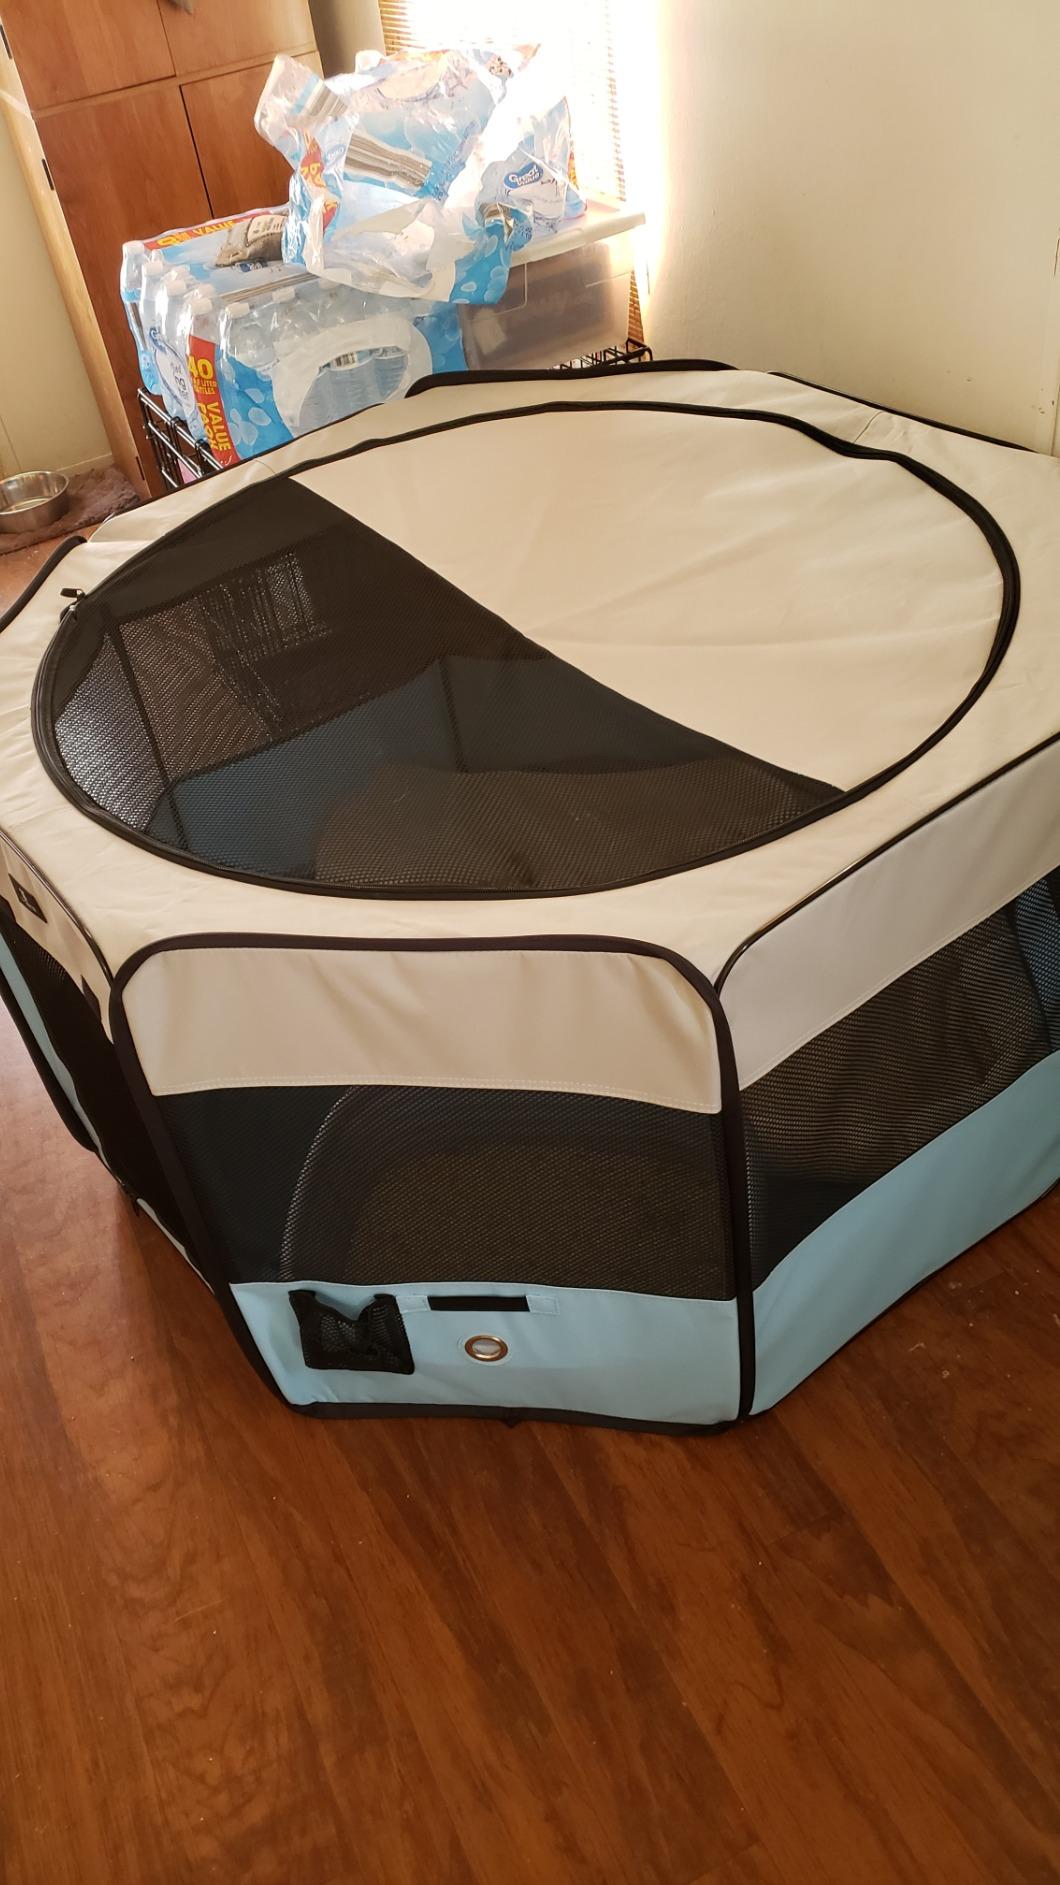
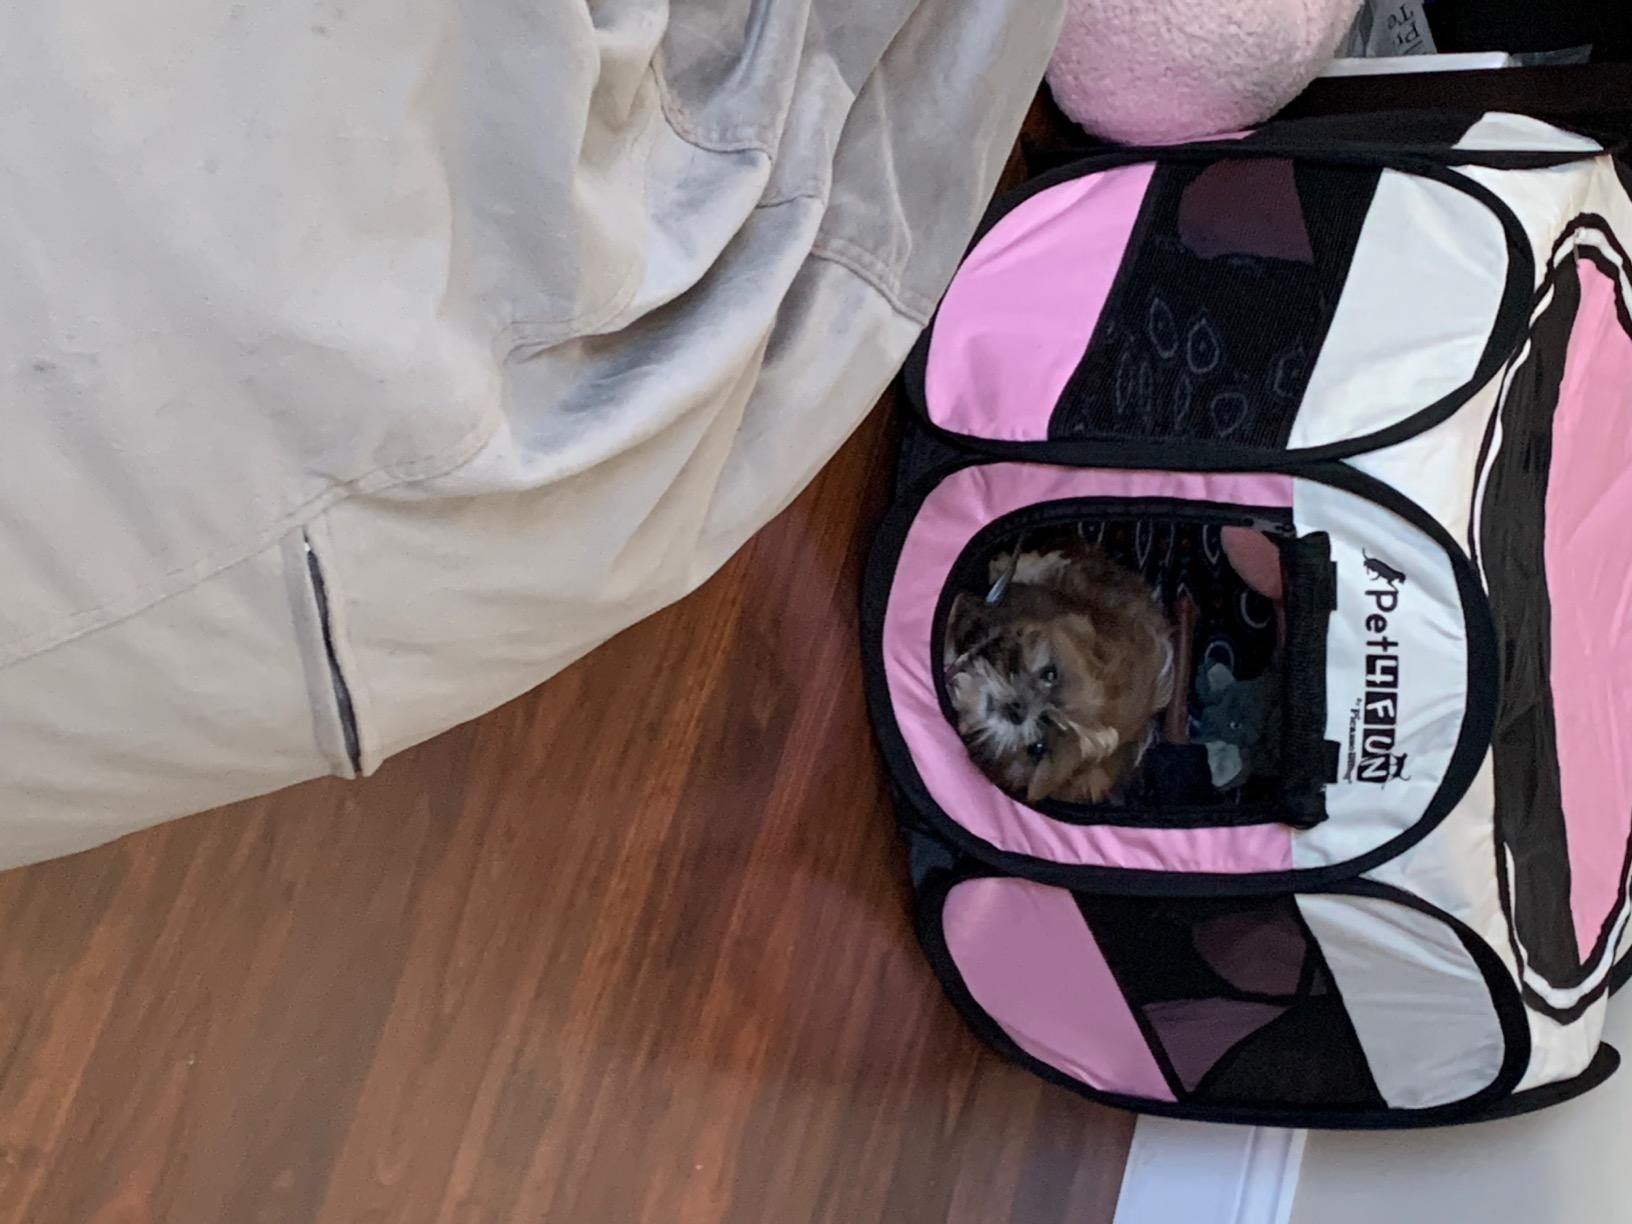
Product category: items_kennel
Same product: no